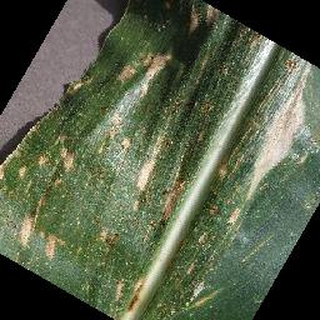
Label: corn_cercospora_leaf_spot